Santa Maria del Divino Amore

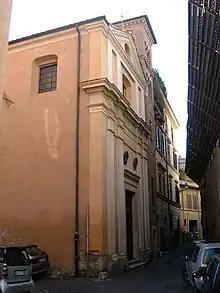
Campo Marzio - SS. Cecilia e Biagio

Santa Maria del Divino Amore is a church in Campo Marzio, Rome. It is also called Madonna del Divino Amore in Campo Marzio, Santa Cecilia De Puzerato, or Santi Cecilia e Biagio dei Materassari. The original church was consecrated in 1131 on the reputed site of Saint Cecilia's family home. In 1525 Pope Clement VII assigned it to the guild of mattress makers who rededicated it to Saint Blaise, their patron saint. The church was rebuilt in 1729 to a design by Filippo Raguzzini and rededicated to Cecilia. In 1802 Pope Pius VII transferred it to the Confraternity of Our Lady of Divine Love and it received its current dedication.